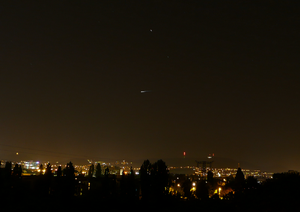
L'observation des satellites artificiels est une activité qui existe depuis le début de l'ère spatiale. Elle fut encouragée par les autorités des États-Unis devant la menace présentée par les capacités de satellisation de l'URSS. Elle se calque sur l'activité des spotters anglais lors de la Seconde Guerre mondiale. Elle fut baptisée « Operation Moonwatch ».